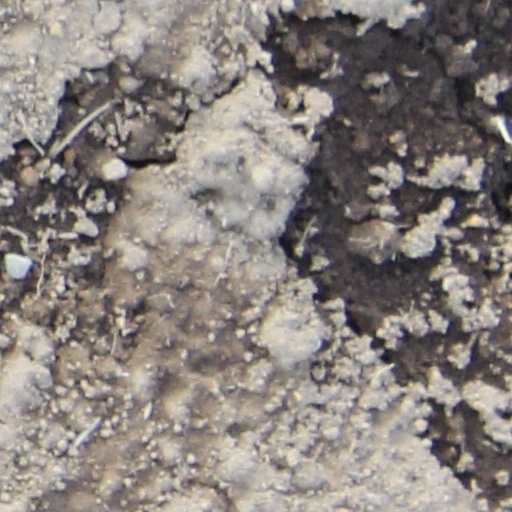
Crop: wheat